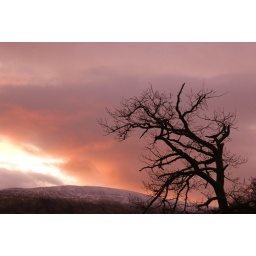
Cool view of a bare tree in front of the oncoming sunset over thr Trossachs